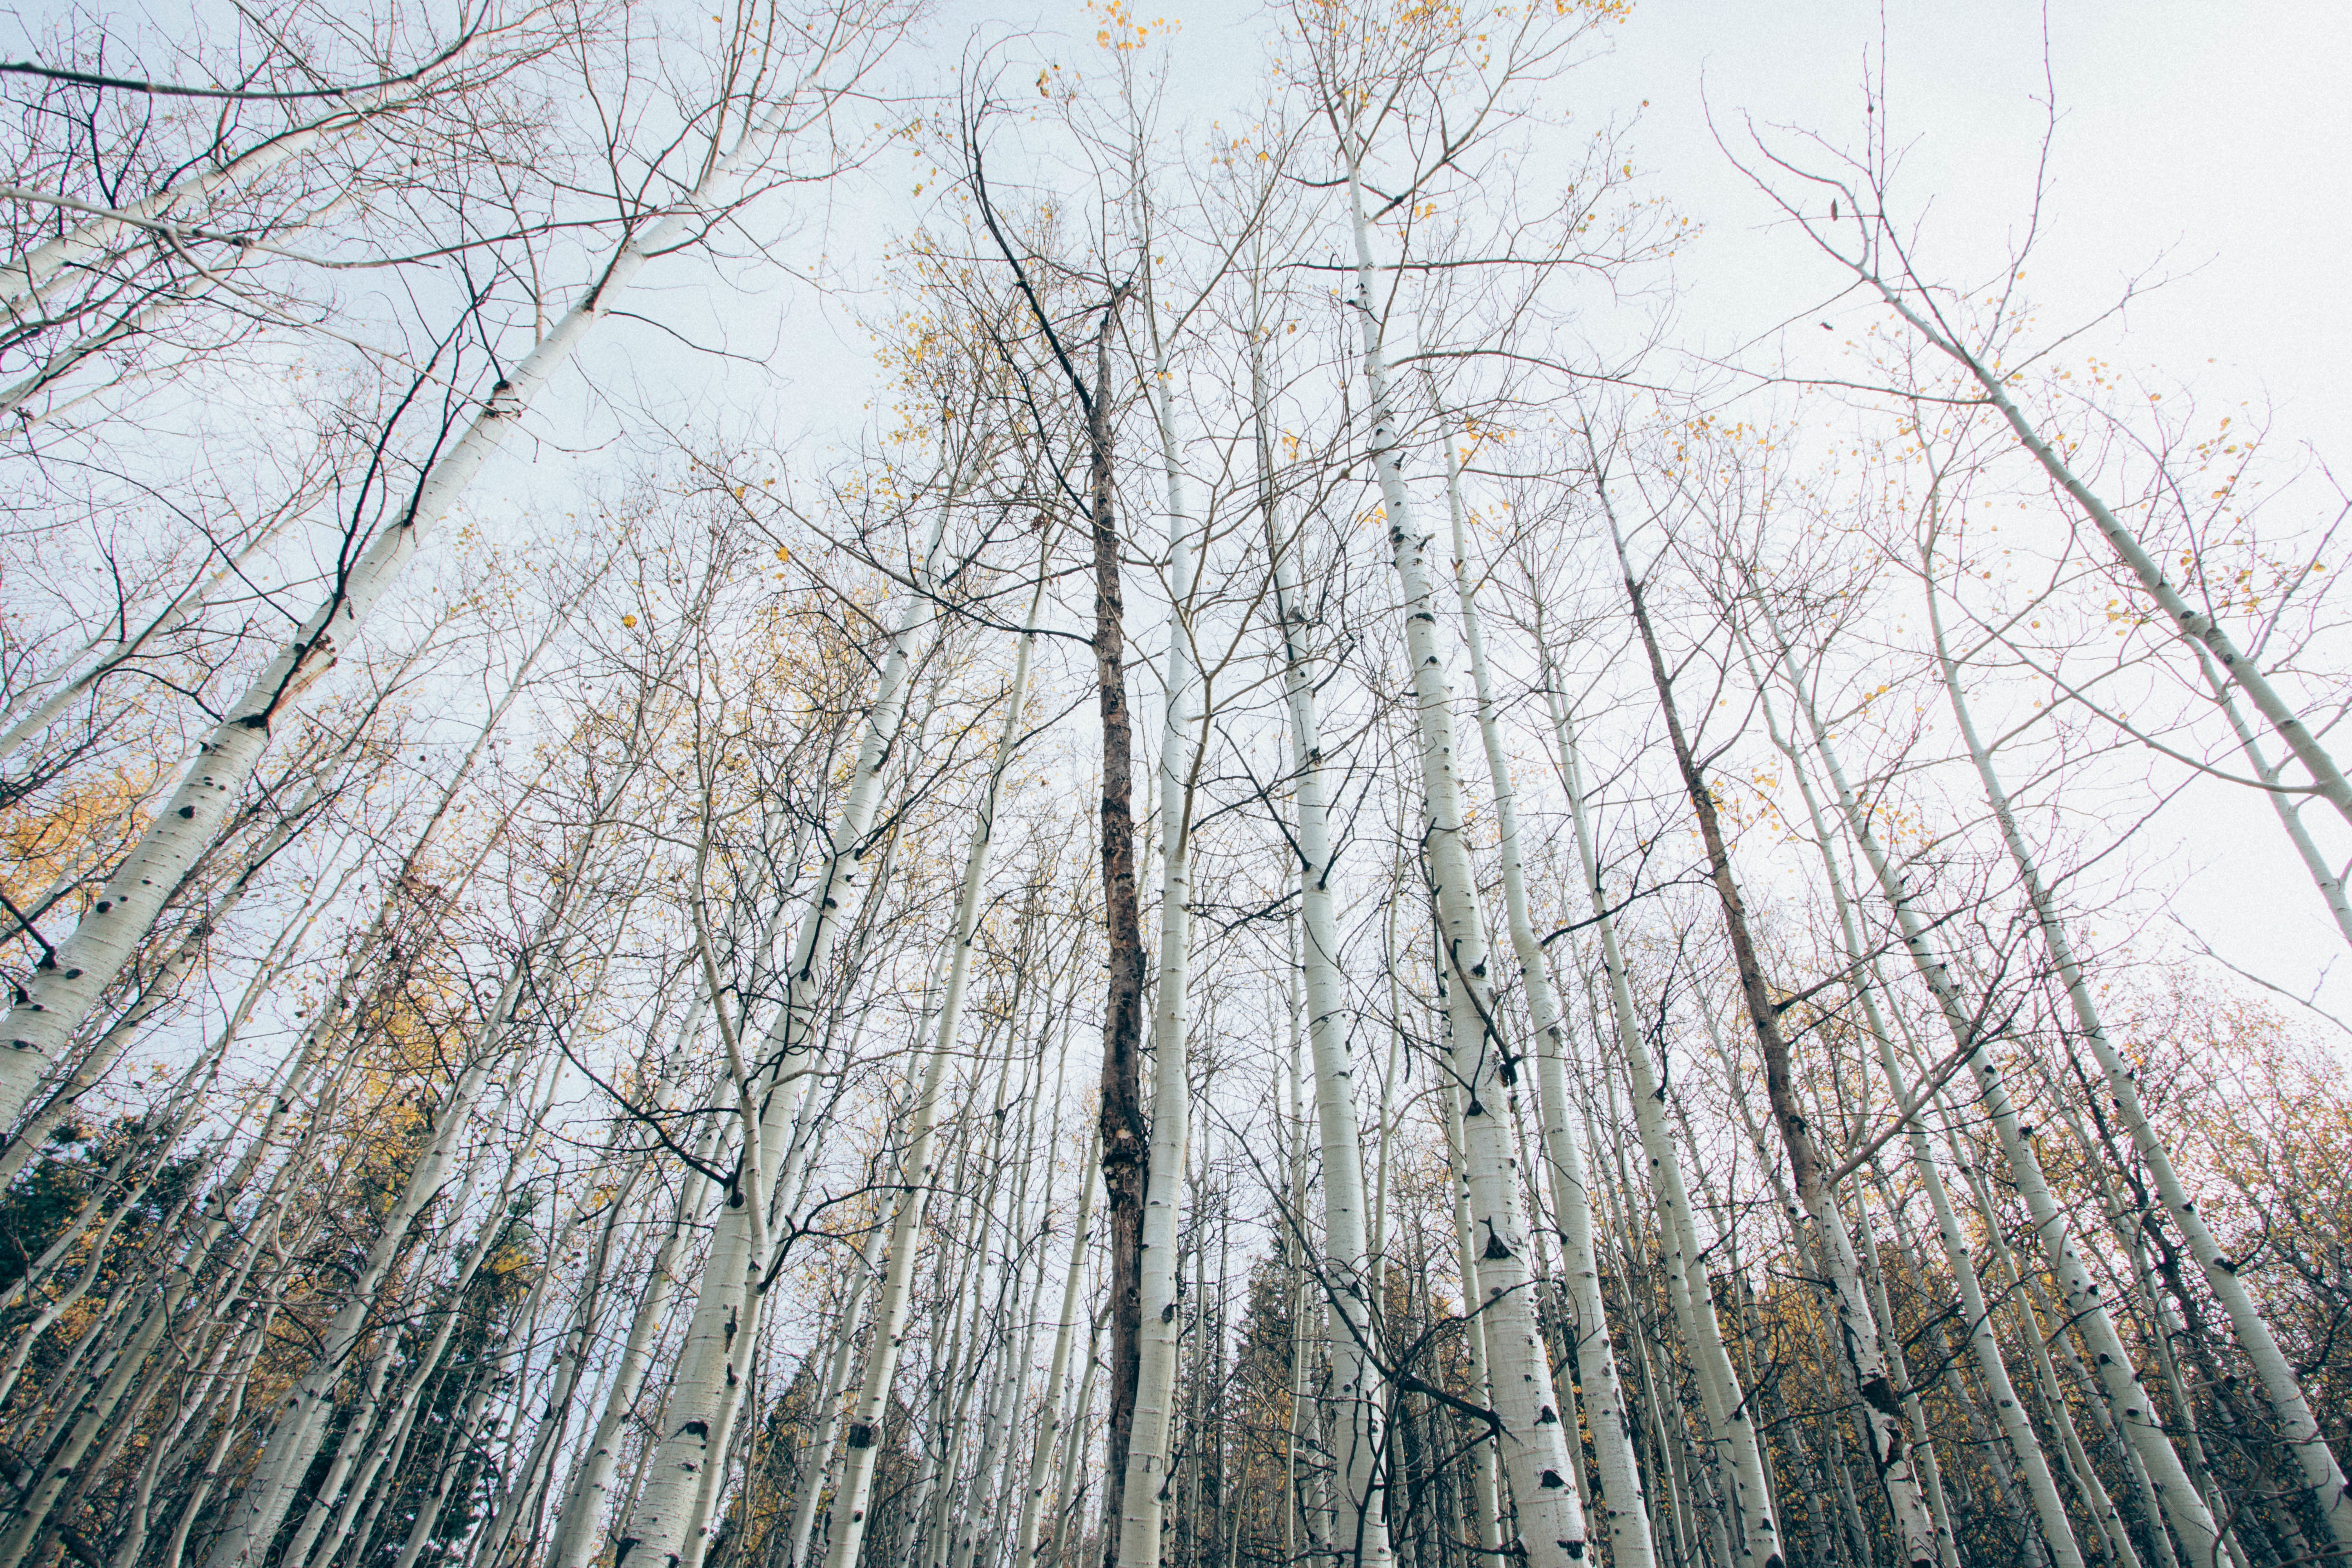
tree, forest, branch, snow, winter, plant, leaf, flower, frost, ice, birch, weather, season, habitat, freezing, woody plant